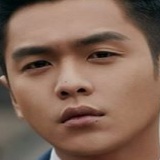
diễn viên Trương Nhược Quân